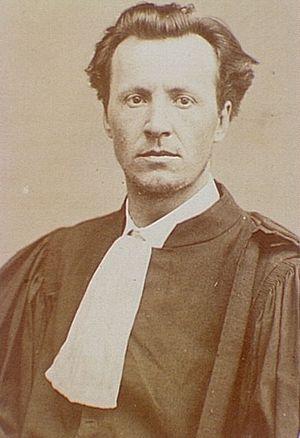
Eugène Protot né à Carisey dans l'Yonne le 27 janvier 1839 et mort à Paris le 17 février 1921 est une personnalité de la Commune de Paris.